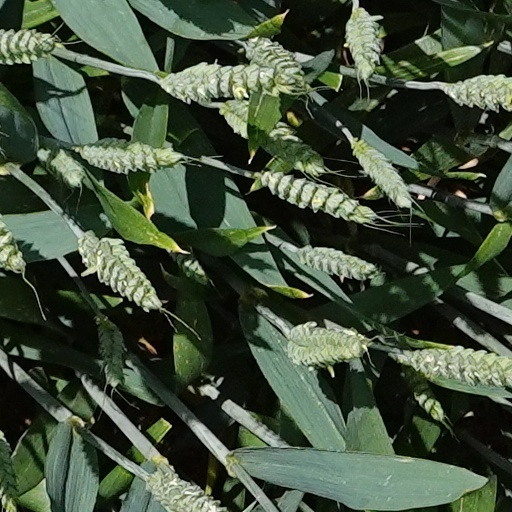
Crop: wheat